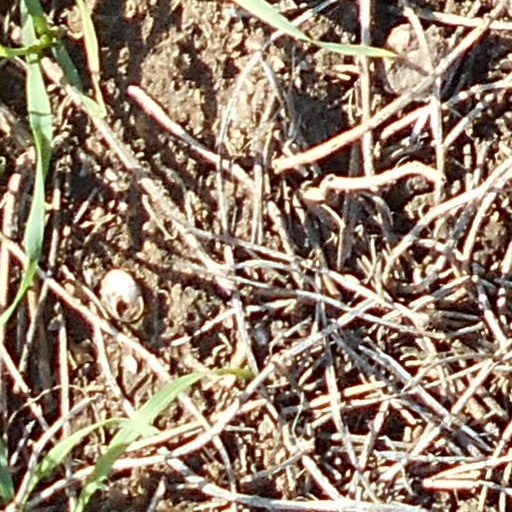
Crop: wheat